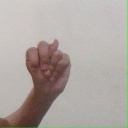
अक्षर: न